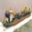
Label: ship